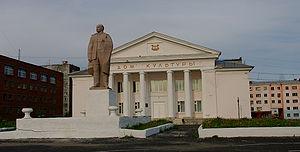
Doudinka est une ville portuaire du krai de Krasnoïarsk, en Sibérie. Son port est accessible aux cargos de haute mer. Sa population s'élevait à 22 339 habitants en 2013.